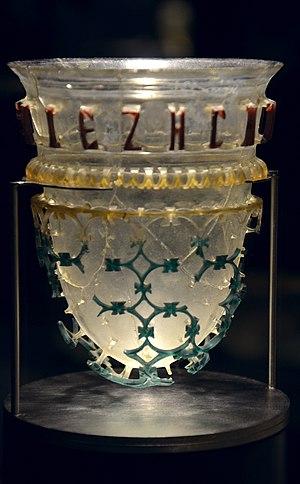
Le musée romain-germanique est un important musée archéologique situé à Cologne, en Allemagne. Le musée, ouvert en 1974, est situé à côté de la cathédrale de Cologne, sur le site d'une villa romaine du IIIᵉ siècle, découverte en 1941 lors du creusement d'un abri anti-aérien.
Un vase diatrète, ou verre en cage, ou encore vase réticulé est un type de vase en verre ouvragé de la fin de l'époque romaine, autour du IVe siècle, considéré comme l'aboutissement des réalisations romaines dans la technique du verre. Un vase diatrète se compose d'une coupe intérieure en verre et d'une cage extérieure décorative qui se détache du corps du récipient, auquel elle est rattachée par de courtes tiges ou entretoises, le tout également en verre. Une cinquantaine de ces vases sont parvenus jusqu'à nous, parfois en bon état, ou plus souvent, sous forme de fragments ; seuls quelques exemplaires sont presque complets. La plupart ont une cage à motifs géométriques circulaires, souvent avec une inscription ou une sentence en lettres au-dessus de la zone réticulée. Certains sont pourvus d'une bride ou d'une zone de moulure en saillie supportant le lettrage, au-dessus des motifs inférieurs.